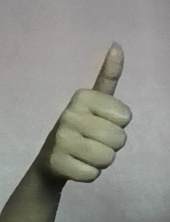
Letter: aleff